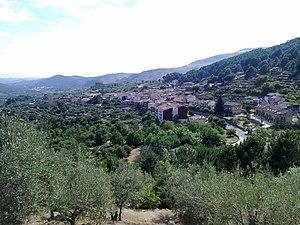
Villarejo del Valle est une commune de la province d'Ávila dans la communauté autonome de Castille-et-León en Espagne.